Leon Jacobs

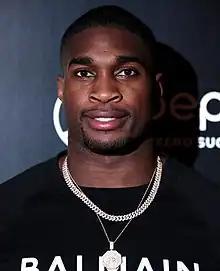
Jacobs in 2023

Leon Jacobs (born October 3, 1995) is a Nigerian-American professional American football linebacker. He played college football at Wisconsin. The San Pedro native holds the record for most games played by a Football Bowl Subdivision player having played in 59 NCAA contests.